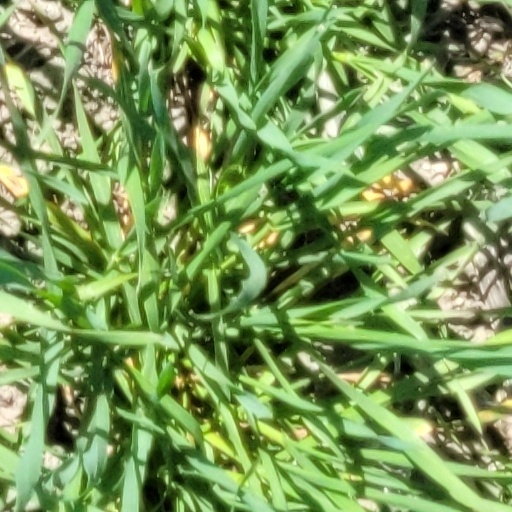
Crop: wheat